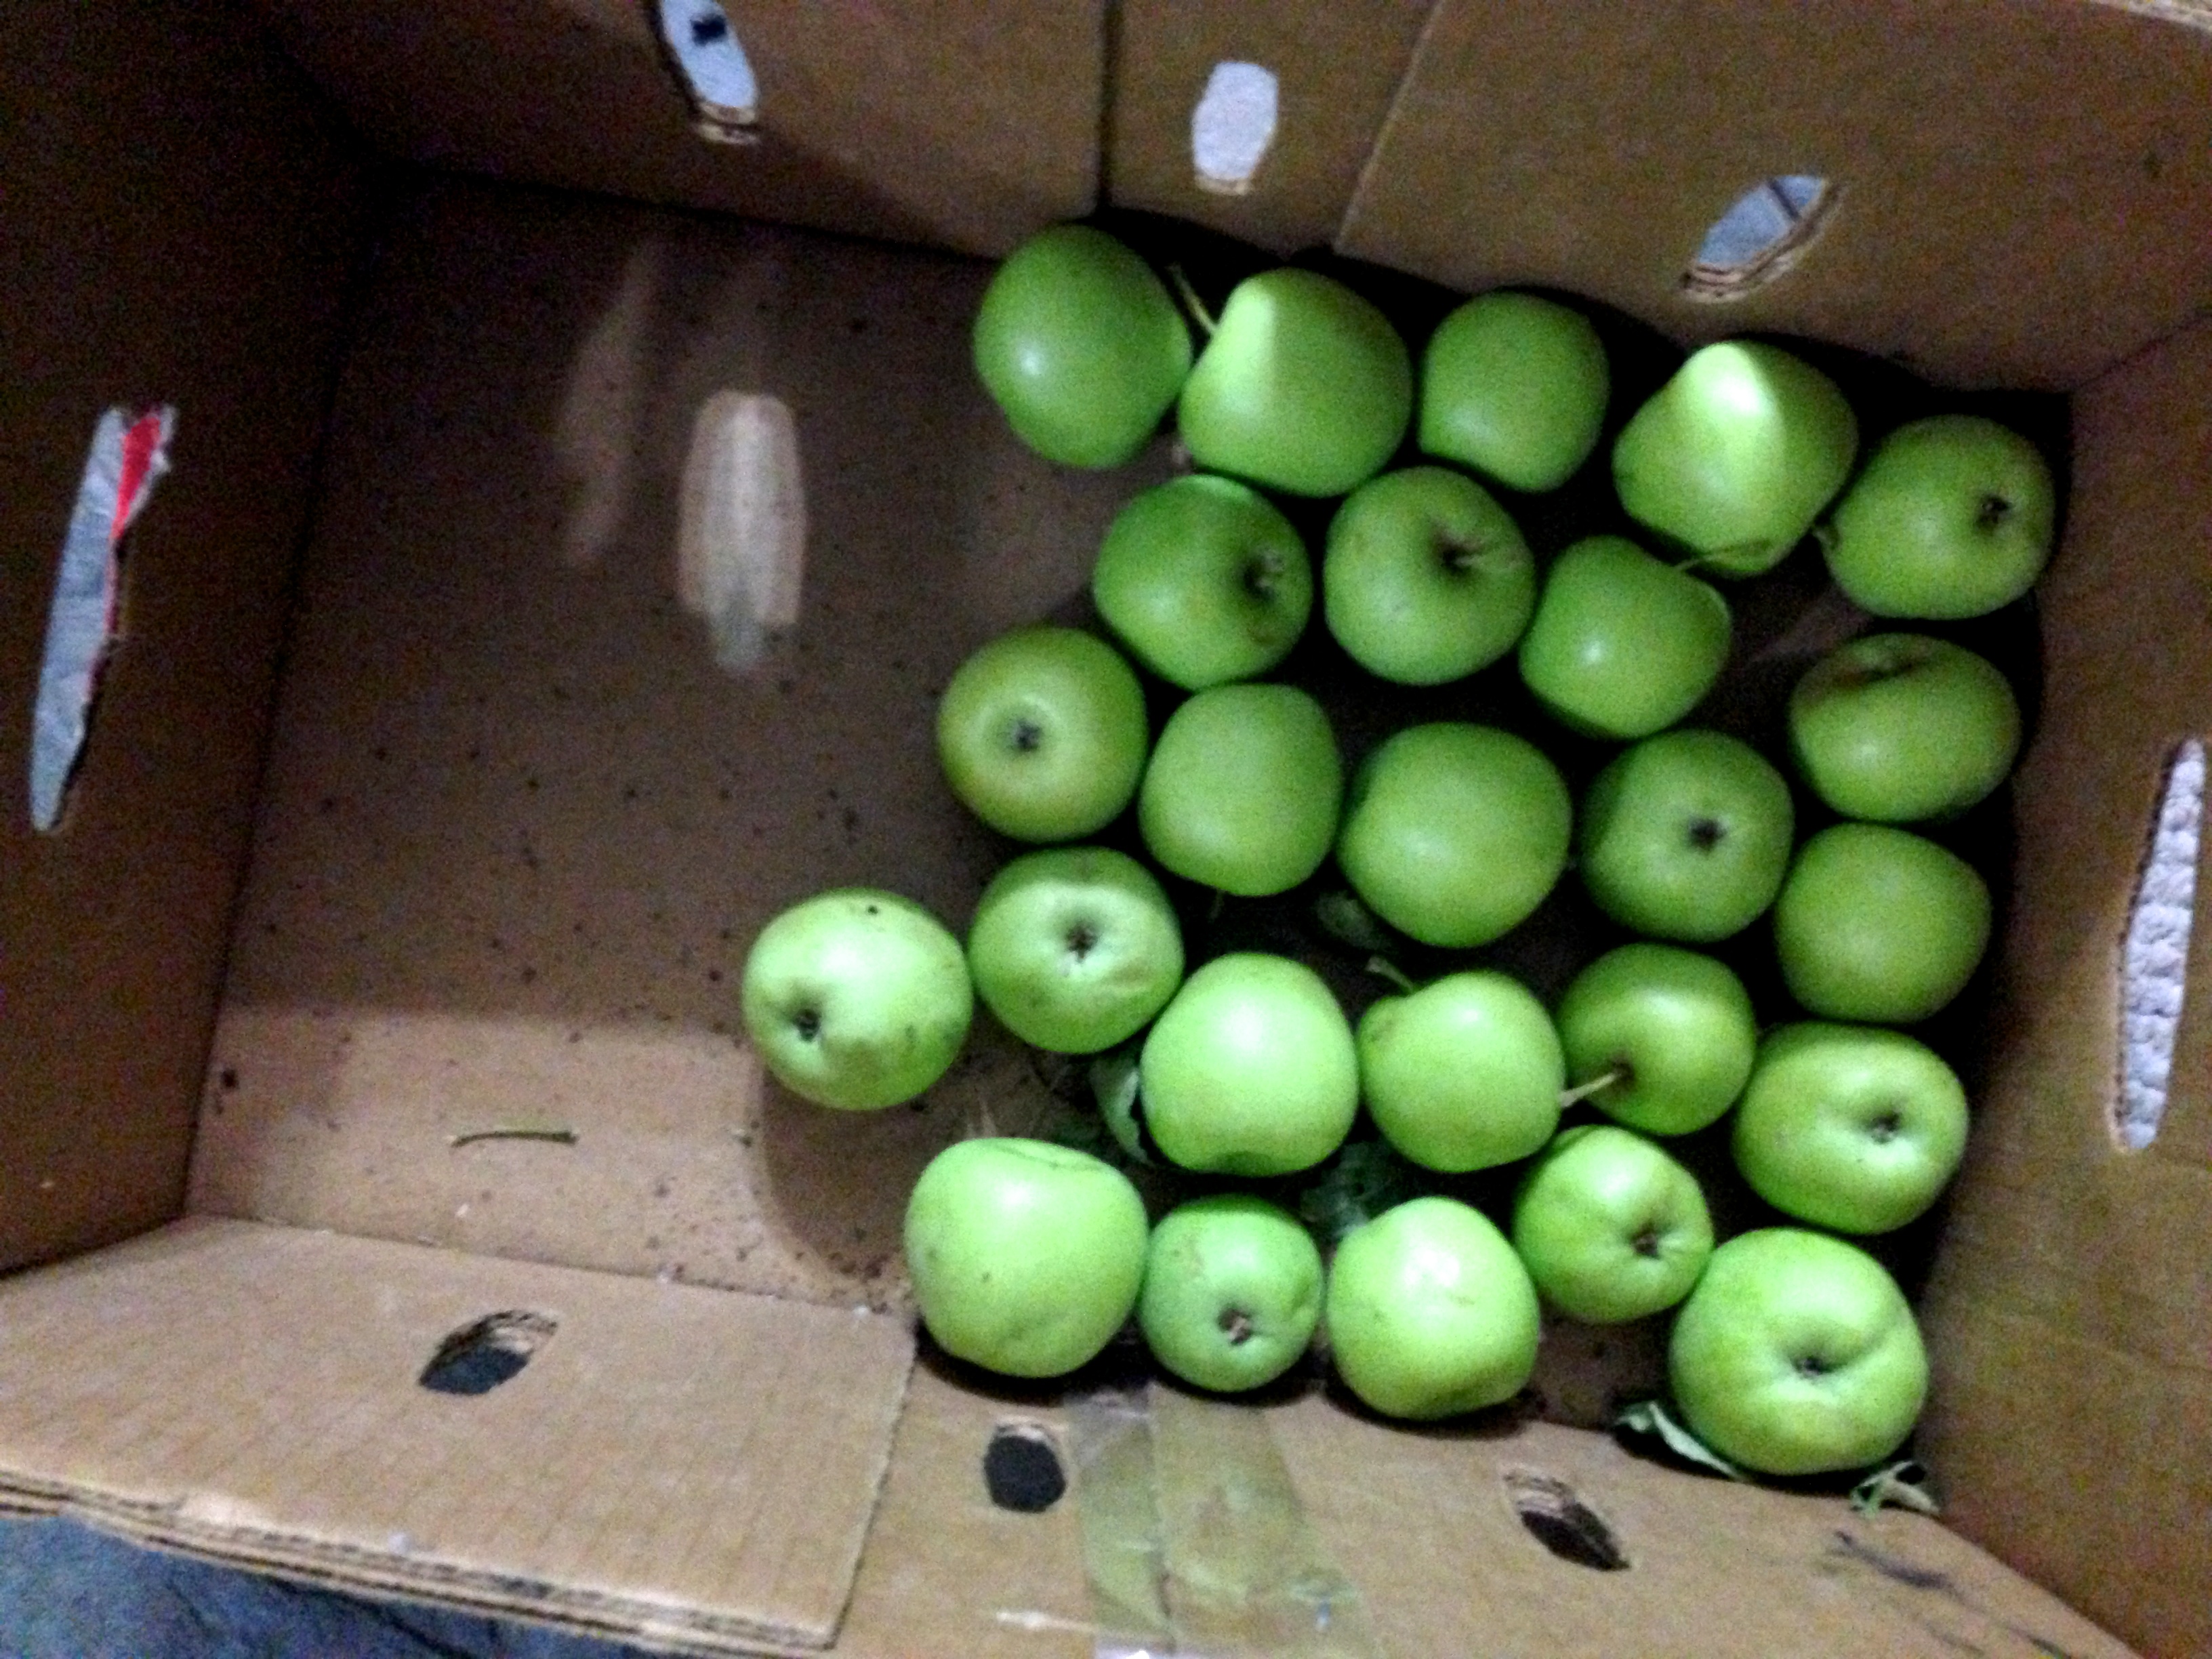
apple, plant, fruit, food, green, produce, flowering plant, land plant